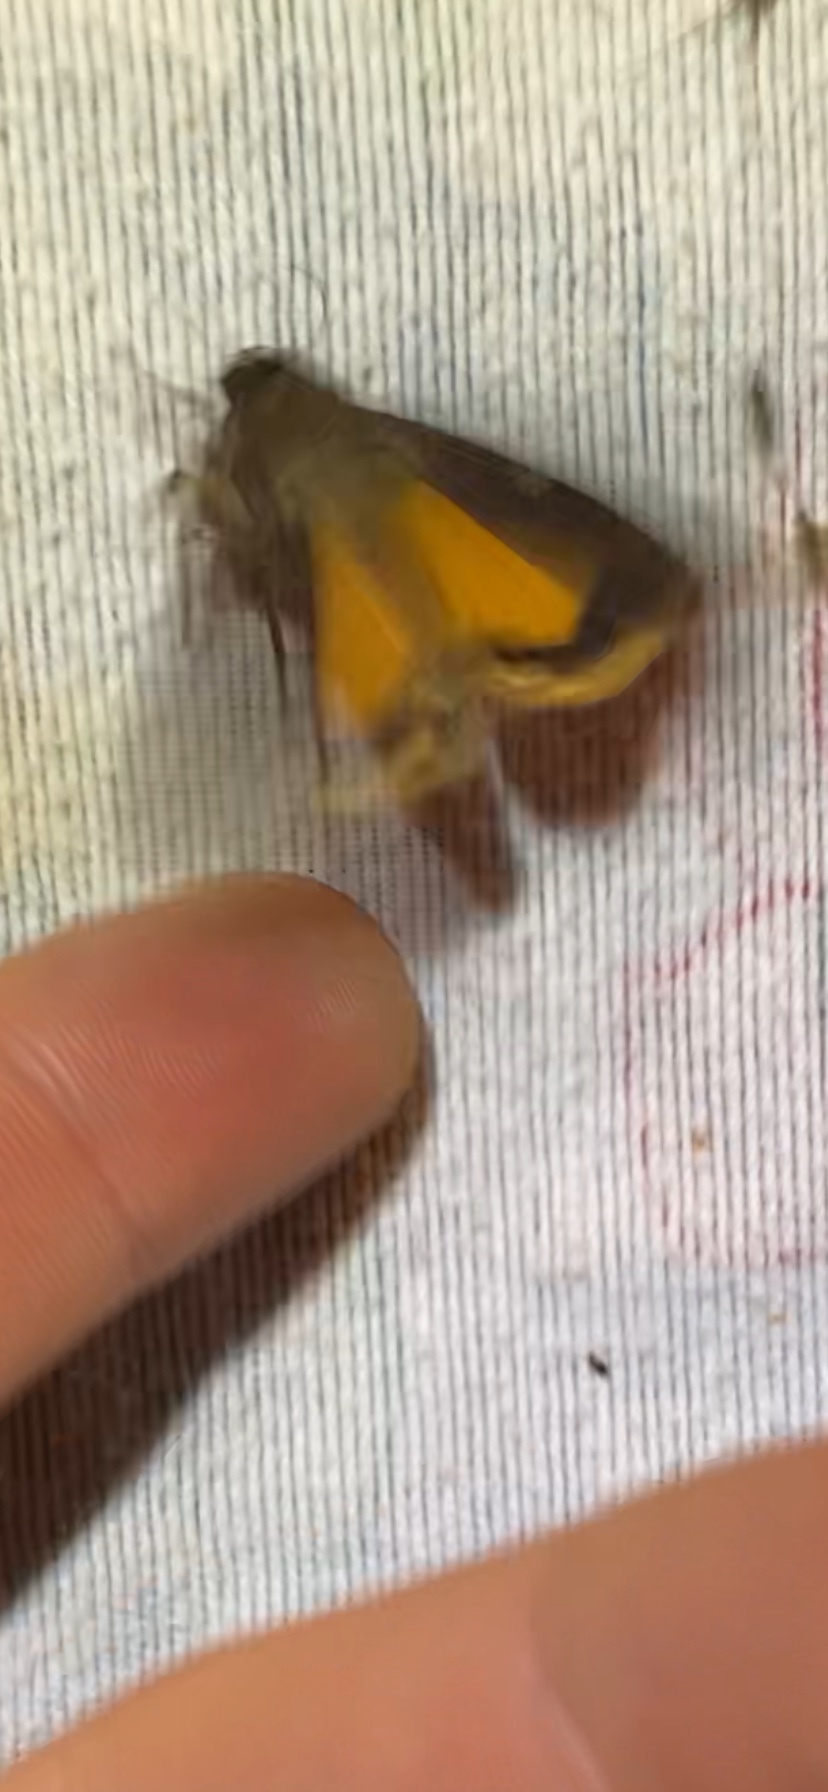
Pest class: cutworms